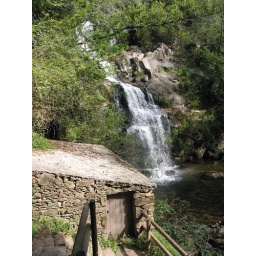
The house by the water